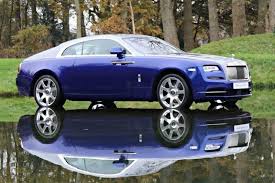
Label: noambulance